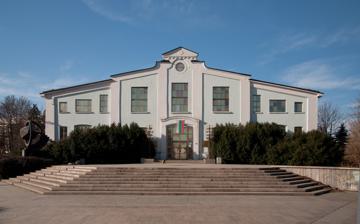
Building: Earth and Man National Museum
Country: Bulgaria
Year built: 1898
Mineralogical museum in Sofia, Bulgaria Earth and Man National Museum Национален музей „Земята и хората“ The main entrance to the Earth and Man museum Established 30 December 1985 ( 1985-12-30 ) Location Sofia Coordinates 42°40′47″N 23°19′14″E / 42.67972°N 23.32056°E / 42.67972; 23.32056 Website www .earthandman .org /language /en /front / The museum with Vitosha in the background The Earth and Man National Museum ( Bulgarian : Национален музей „Земята и хората“ , romanized Natsionalen muzey „Zemyata i horata“ ) is a mineralogical museum in the centre of Sofia , the capital of Bulgaria . It's one of the biggest mineralogical museums in the world. It was founded on 1 January 1986 and opened for visitors on 19 June 1987. The museum is situated in a reconstructed and adapted historic building with an area of 4,000 square meters (43056 square feet) constructed in the end of the 19th century (1896–1898). It has a number of exhibition halls, stock premises, laboratories, a video room and a conference room. Its collection covers 40% of all known naturally occurring minerals as well as man-made ceramics prepared by Bulgarian scientists. Apart from its permanent expositions related to mineral diversity, the museum also often hosts exhibitions connected with various other topics as well as concerts of chamber music . Gallery Large painting on left Main hall inside museum Large painting on right Quartz, tourmaline Amethyst geode Petrified tree Rose quartz Large painting on right „Duckling“ Benefactors National Fund „13 Centuries of Bulgaria“ References